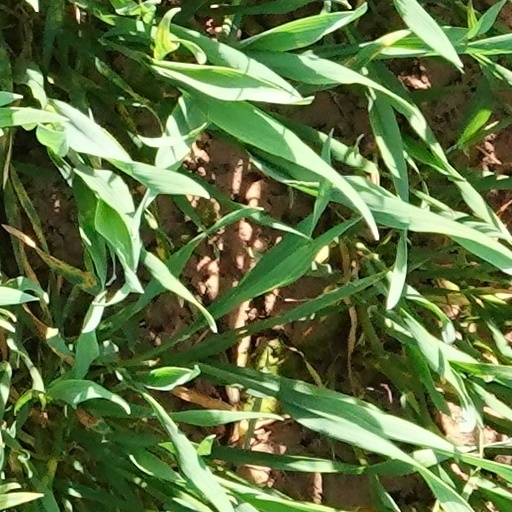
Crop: wheat